Tupolev Tu-95

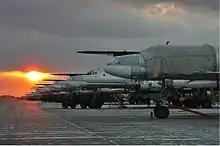
A lineup at sunset of Tu-95MS at Engels Air Force Base in December 2005.

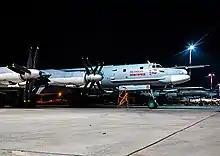
Tu-95MS ""Veliky Novgorod""

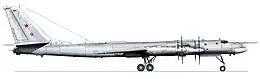
Right view of the Tupolev Tu-95MS

Several other modifications of the basic Tu-95/Tu-142 airframe have existed, but these were largely unrecognized by Western intelligence or never reached operational status in the Soviet military.